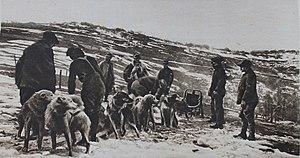
Chiens d'Alaska sur les crêtes des Vosges 1914-18.
L'histoire du ski dans le massif des Vosges s'intègre pleinement dans un premier temps dans le processus d'introduction du ski en Europe centrale grâce à la partie alsacienne du massif vosgien. Dans un deuxième temps, le ski vosgien prend appui sur son expérience du XXᵉ siècle encore marquée par la technique dite norvégienne et commence une étroite relation avec les pays alpins, notamment grâce à l'action efficace du monde associatif et au développement du tourisme d'hiver qui introduira très tôt les premières compétitions auxquelles participera notamment la station de Gérardmer.